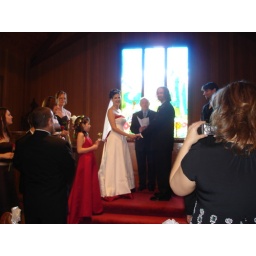
ambrosia and her now husband and the lil girl in the red dress is her darling lil girl